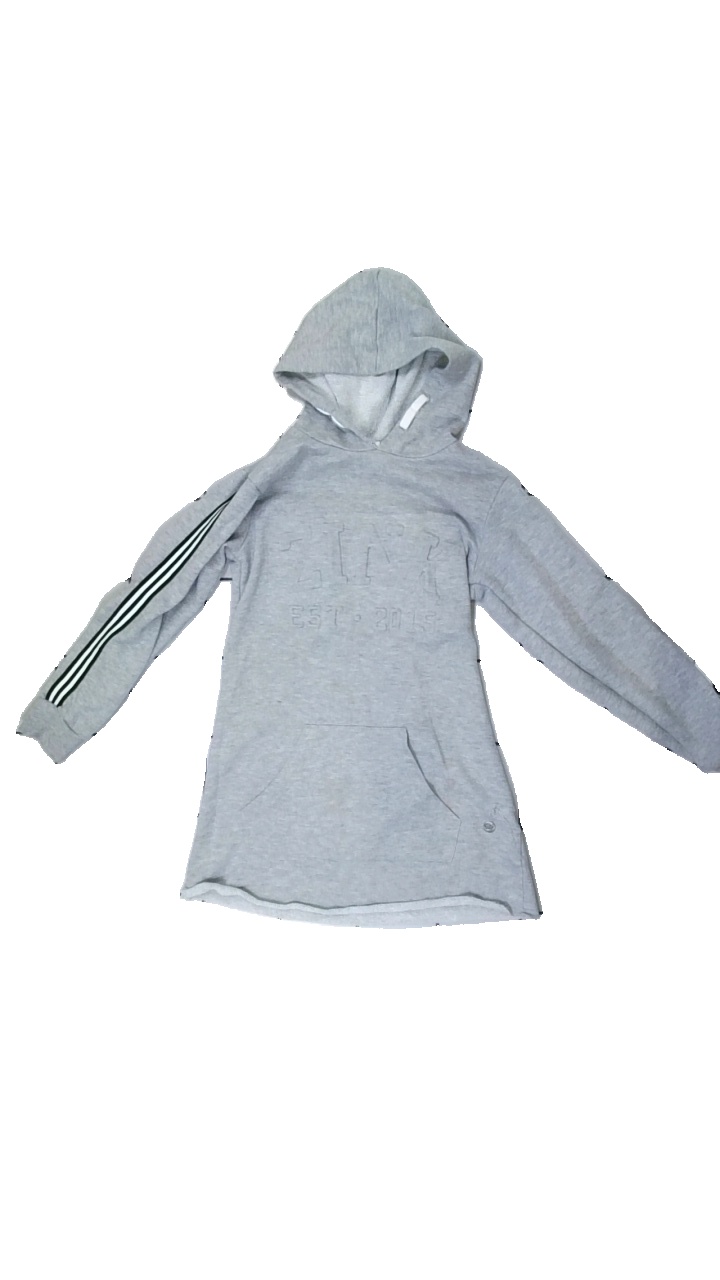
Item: Dress (Children)
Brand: Zink
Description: Grey hooded dress with pocket
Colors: Grey, White, Black
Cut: Regular
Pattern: Other
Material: unknown
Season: All
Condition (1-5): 2
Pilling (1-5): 2
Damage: stains
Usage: Export
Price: <50